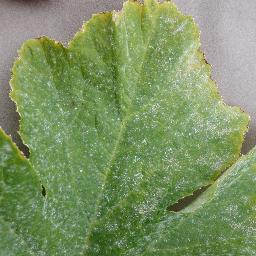
Label: Squash___Powdery_mildew